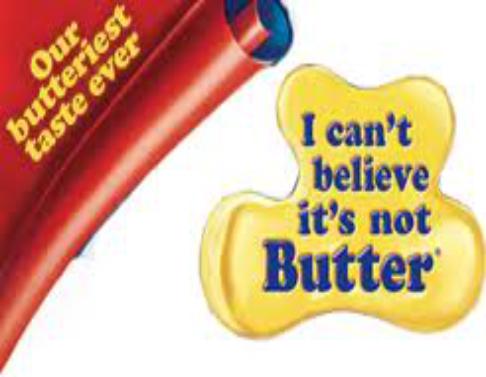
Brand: I Can't Believe It's Not Butter
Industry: Food